Kloveniersdoelen, Amsterdam

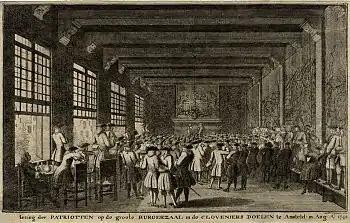
This print depicts a gathering of the "Doelisten" in the great hall of the Kloveniersdoelen in August 1748

The Kloveniersdoelen ("musketeers' shooting range") was a complex of buildings in Amsterdam which served as headquarters and shooting range for the local "schutterij" (civic guard). The companies of "kloveniers" were armed with an early type of musket known as an arquebus, known in Dutch as a "bus", "haakbus" or "klover" (from the French "couleuvrine"), hence the name "kloveniers".